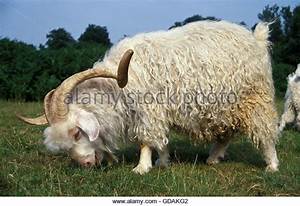
Label: sheep